José Ángel Zubiaur Alegre

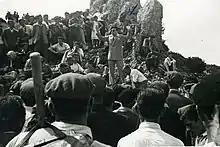
Zubiaur at Montejurra, 1954

There is little information on Zubiaur's activity in the early 1940s. It seems that he left the FET propaganda structures; it is not clear whether he spent the years completing his university education in Madrid or remained in Navarre. According to imprecise and enigmatic accounts he was active in the Carlist academic organisation , re-organized Juventud Carlista in Pamplona or worked to re-build the entire Carlist Navarrese structures. According to his own later accounts Zubiaur remained loyal to the Carlist regent Don Javier and indeed in 1946 he was recorded as touring rural Navarre, busy reviving the semi-clandestine Javierista organisation. Prior to first local elections staged in the Francoist Spain Zubiaur engaged in the open Carlist propaganda campaign and was soon appointed as a candidate to the Pamplona city council himself. As a semi-official Carlist contender he stood in a pool named Tercio Familiar and was elected in 1948. As Carlist contingent in the ayuntamiento gained strength, the council delegated him to Diputación Foral, a 7-member Navarrese self-government.